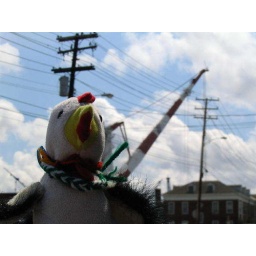
One of the largest cranes in the world is used for ship building at Bath (Maine) Iron Works.